Orestes Destrade

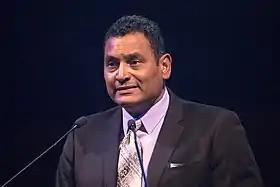
Destrade in 2016

Orestes Destrade (born May 8, 1962) is a Cuban American former professional baseball infielder. He played in Major League Baseball (MLB) for the New York Yankees, Pittsburgh Pirates, and Florida Marlins. Destrade also played in Nippon Professional Baseball (NPB) for the Seibu Lions. He was also a broadcaster for the Tampa Bay Rays for 11 seasons. He was nicknamed "The Big O".